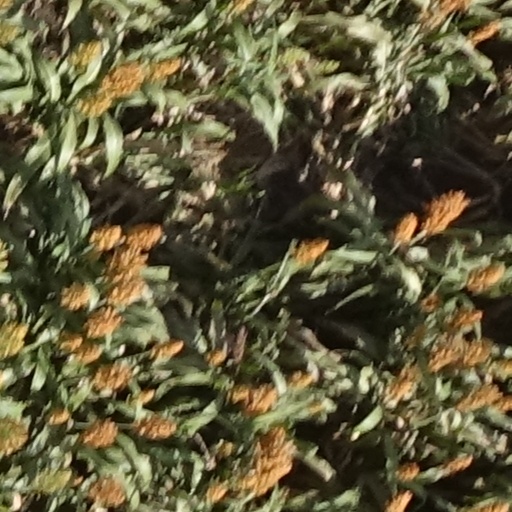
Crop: sorghum